Frederick Crace Calvert

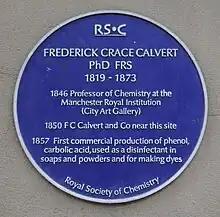
Blue plaque

He is commemorated by a Royal Society of Chemistry blue plaque on Princess Street in Manchester.